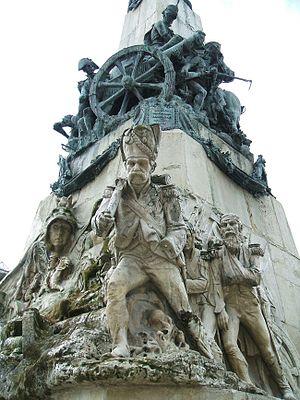
La bataille de Vitoria fut livrée le 21 juin 1813, entre les troupes françaises qui escortaient le roi d'Espagne Joseph Bonaparte dans sa fuite et un conglomérat de troupes britanniques, espagnoles et portugaises sous le commandement du maréchal Arthur Wellesley, vicomte de Wellington. La victoire des Alliés sanctionna la retraite définitive des troupes françaises d'Espagne — à l'exception de la Catalogne — et obligea l'empereur Napoléon à rendre la couronne espagnole à Ferdinand VII, mettant fin ainsi à la guerre d'indépendance espagnole.